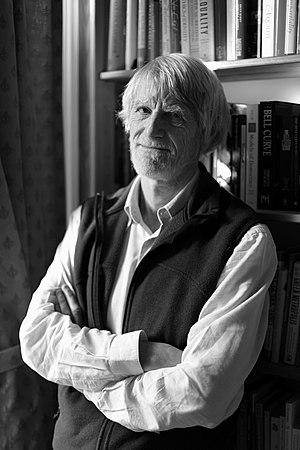
Philippe Van Parijs, né le 23 mai 1951 à Berchem-Sainte-Agathe, est un philosophe et économiste belge.